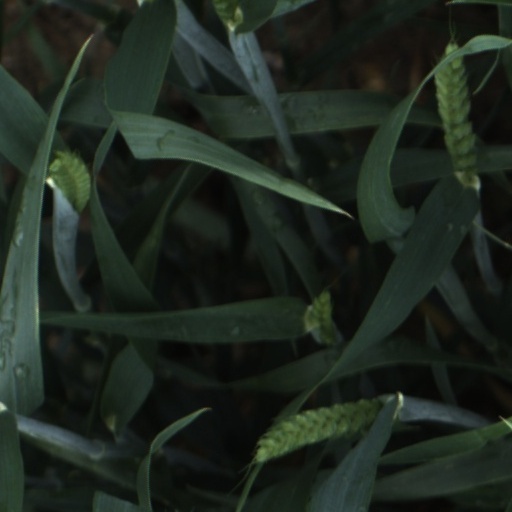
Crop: wheat